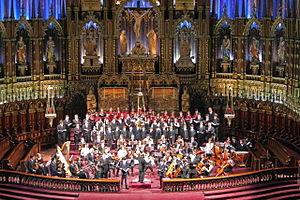
Le Choeur d'Enfants et le Jeune Choeur d'Ile-de-France se produisant dans la cathédrale Notre Dame de Montréal - 2007.
Le Chœur d'Enfants d'Île-de-France est une maîtrise fondée en 2003 par Francis Bardot. Basée au conservatoire de Levallois, elle possède un répertoire très large.